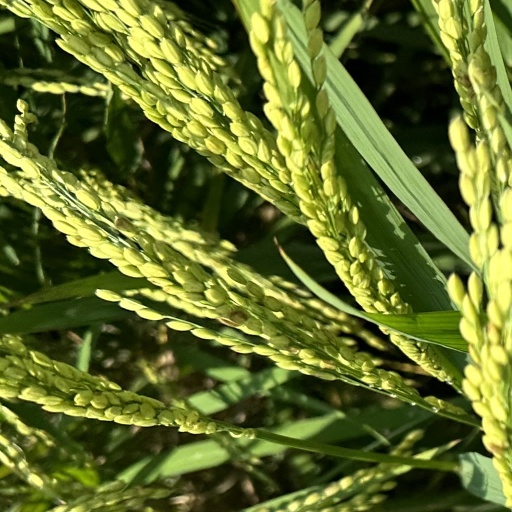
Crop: rice